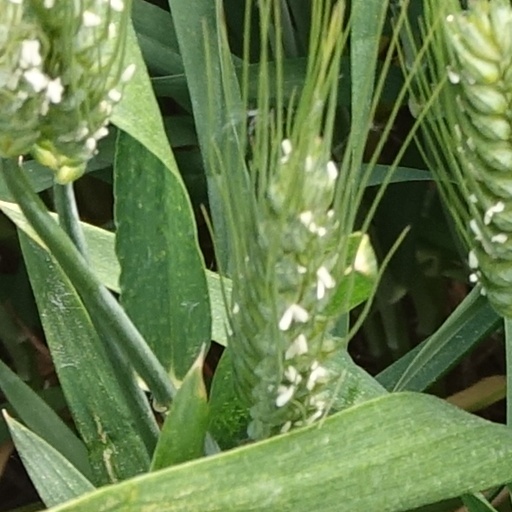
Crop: wheat